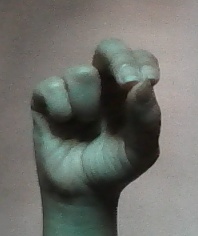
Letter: gaaf